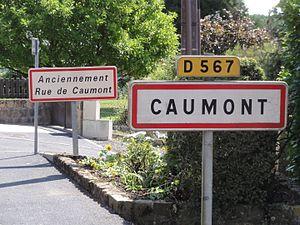
Caumont est une commune française située dans le département de l'Aisne, en région Hauts-de-France.